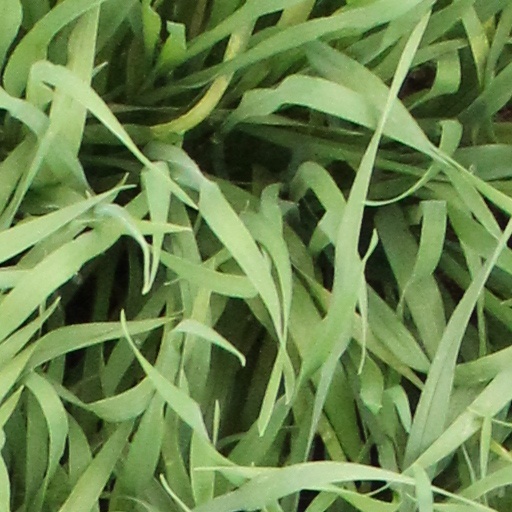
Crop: wheat